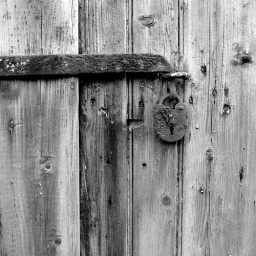
An old lock, securing a large wooden barn door on The Street in Old Basing.